Exeter St Davids railway station

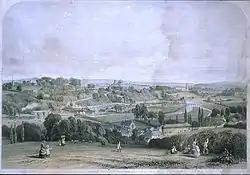
Exeter in 1844. A print by William Spreat showing St Davids in 1844.

The station was opened on 1 May 1844 by the Bristol and Exeter Railway (B&ER). The station was designed by Isambard Kingdom Brunel and was one of his single-sided stations which meant that the two platforms were both on the eastern side of the line. This side is nearer the city and so very convenient for passengers travelling into Exeter, but did mean that many trains had to cross in front of others.